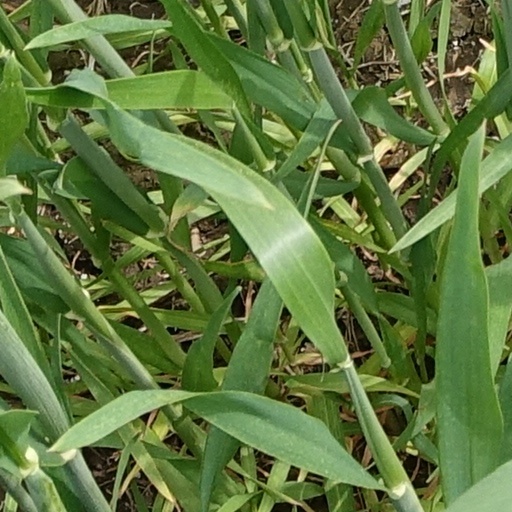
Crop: wheat